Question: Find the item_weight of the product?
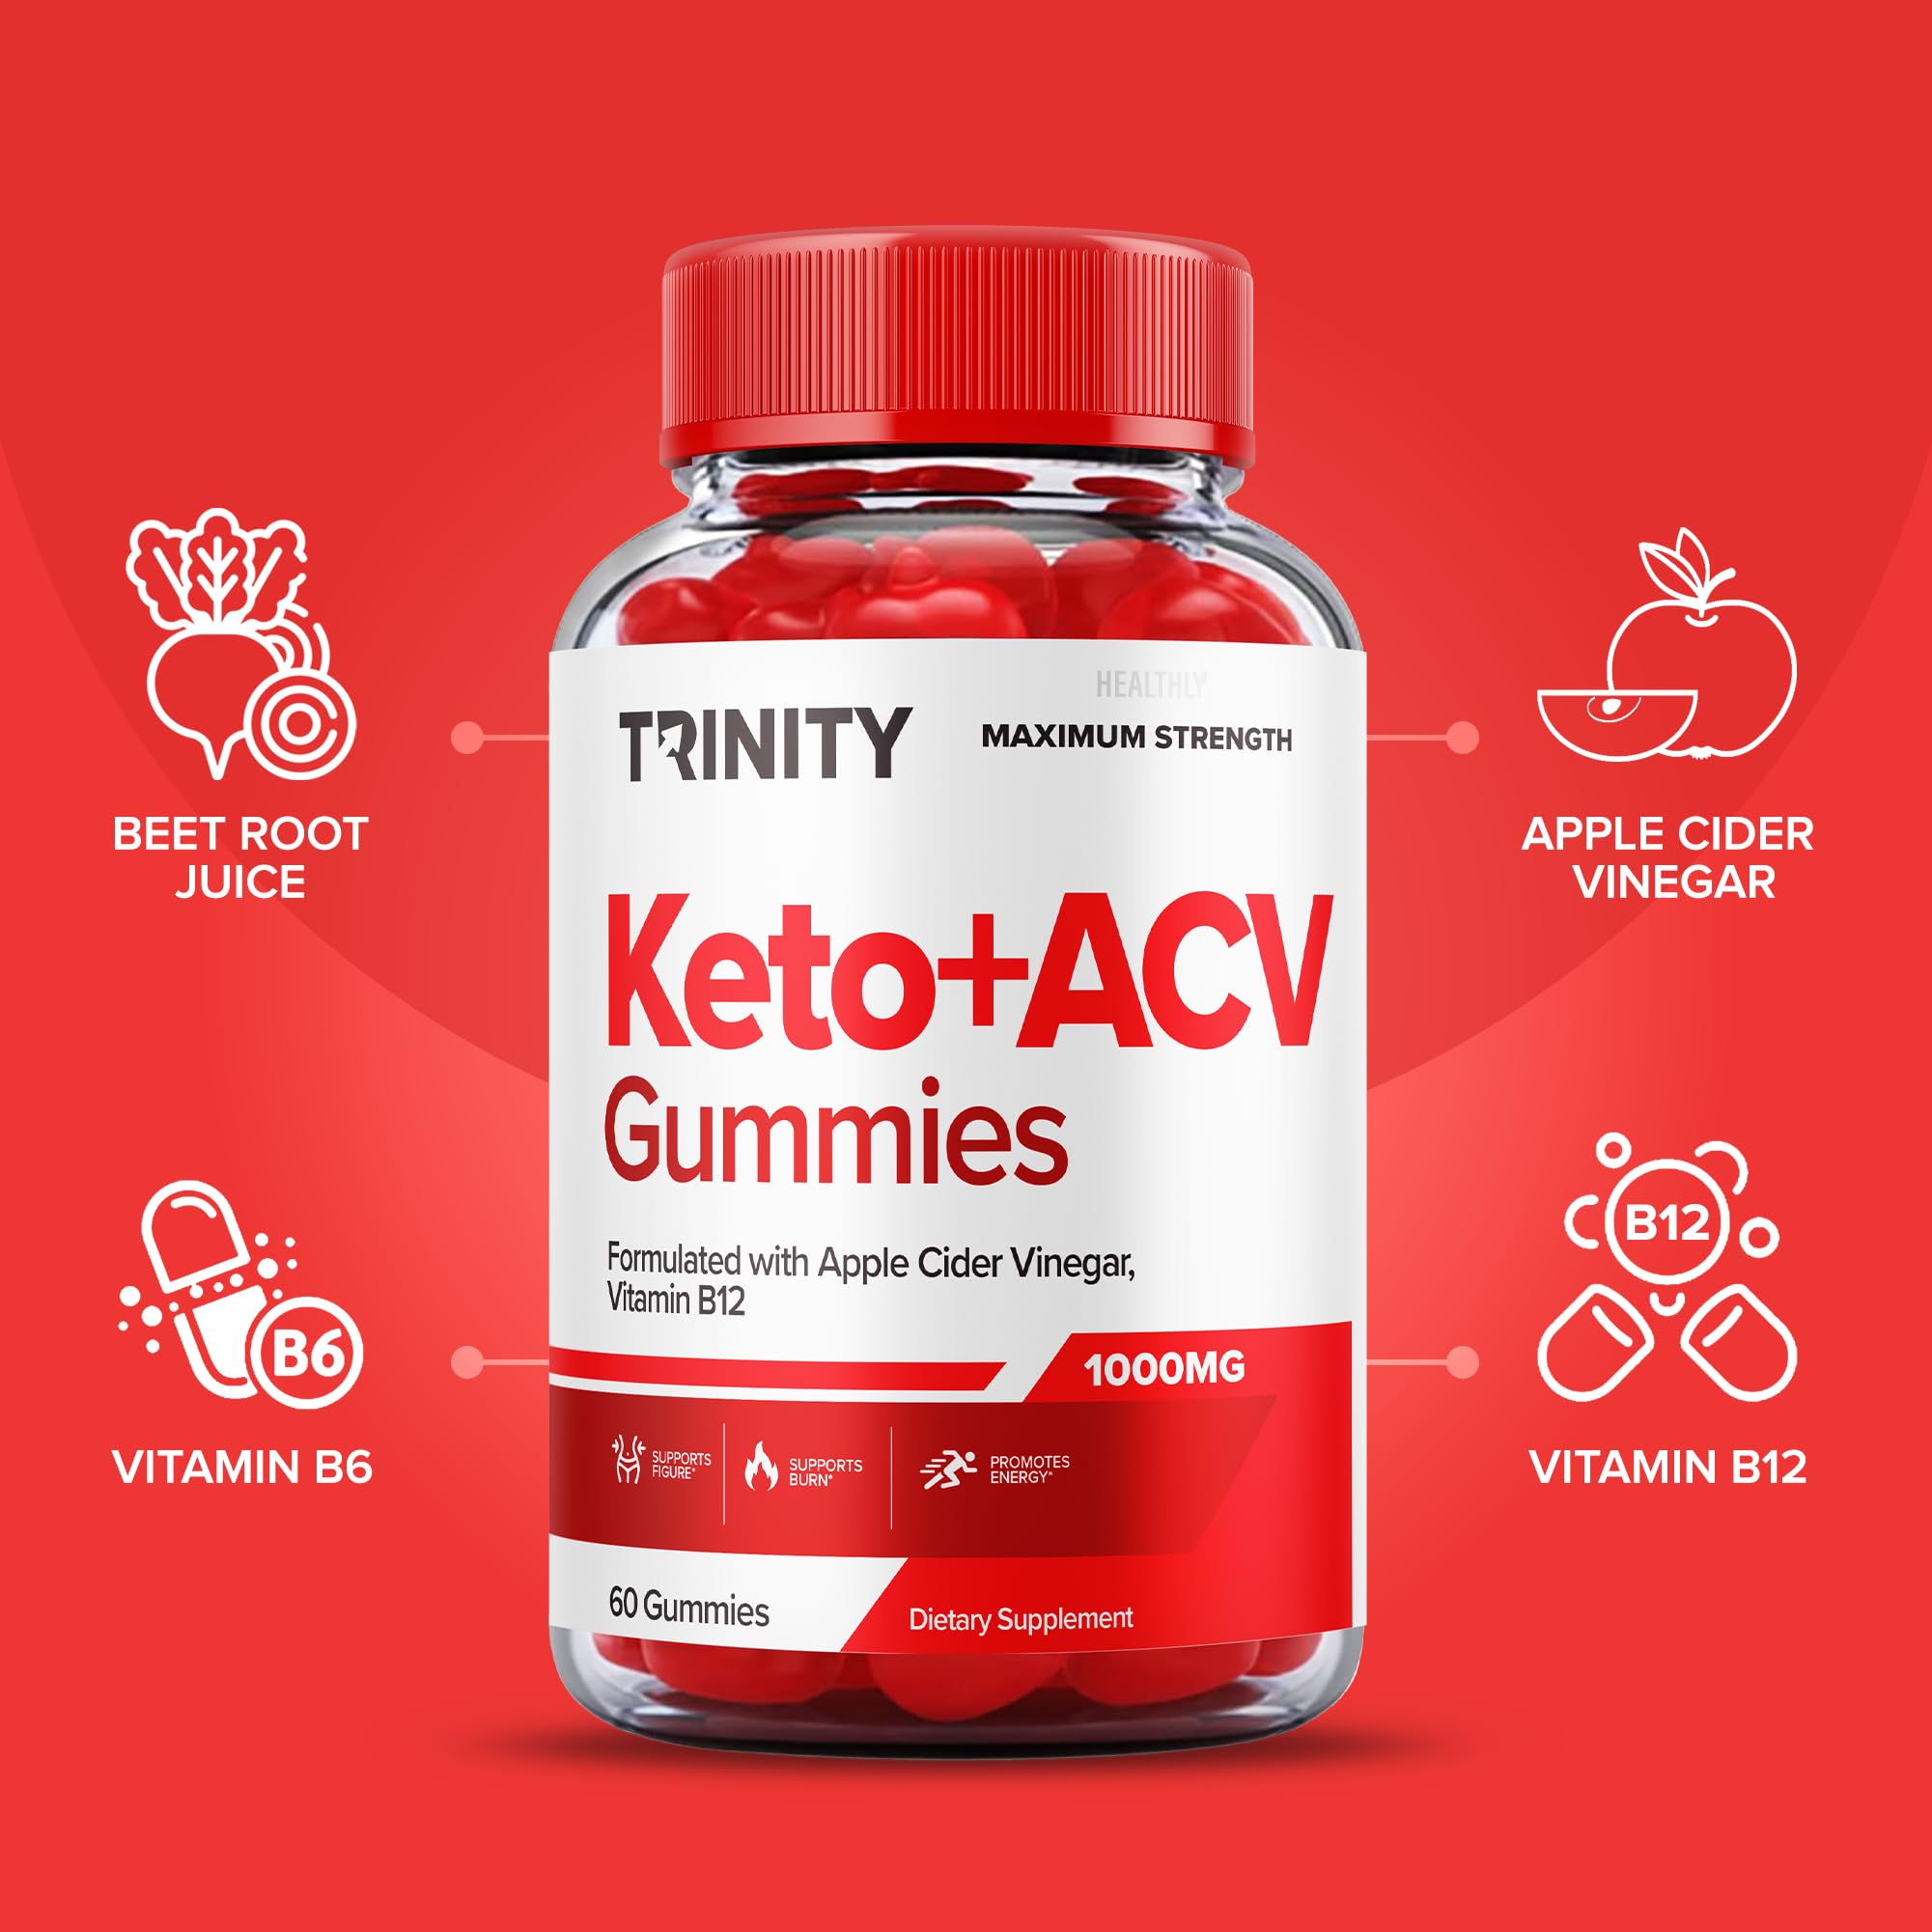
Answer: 1000.0 milligram